Secrets and Lies (book)

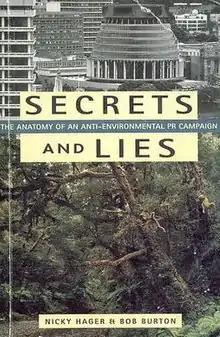

Secrets and Lies: The Anatomy of an Anti-Environmental PR Campaign is a 1999 book by Nicky Hager and Bob Burton.